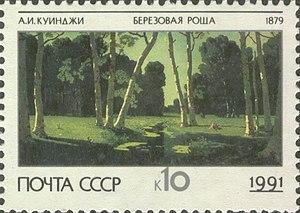
Petit bois de bouleaux est un tableau du peintre Arkhip Kouïndji, réalisé en 1879. Il fait partie de la collection de la Galerie Tretiakov. Ses dimensions sont de 97 × 181 cm.